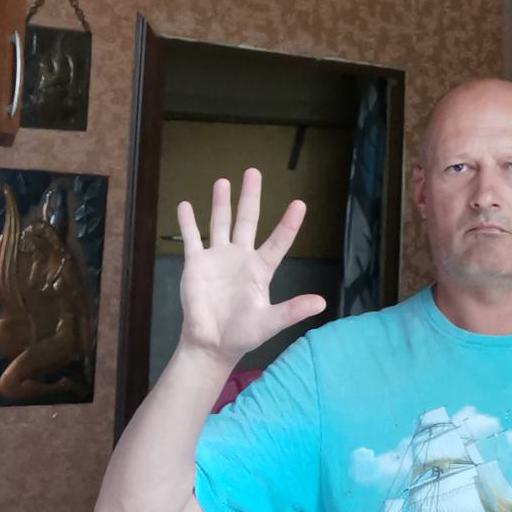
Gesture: palm